Rebellion of Ismail Mukh

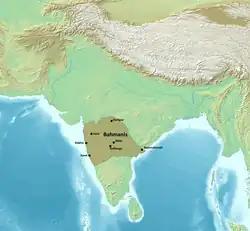
Map of the Bahmani Sultanate at its height

The Delhi Sultanate continued to decline and the Bahmani Sultanate would begin its rise to power as the first Muslim state centered in the Deccan, its capital was established at Gulbarga.